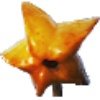
Label: Carambula 1